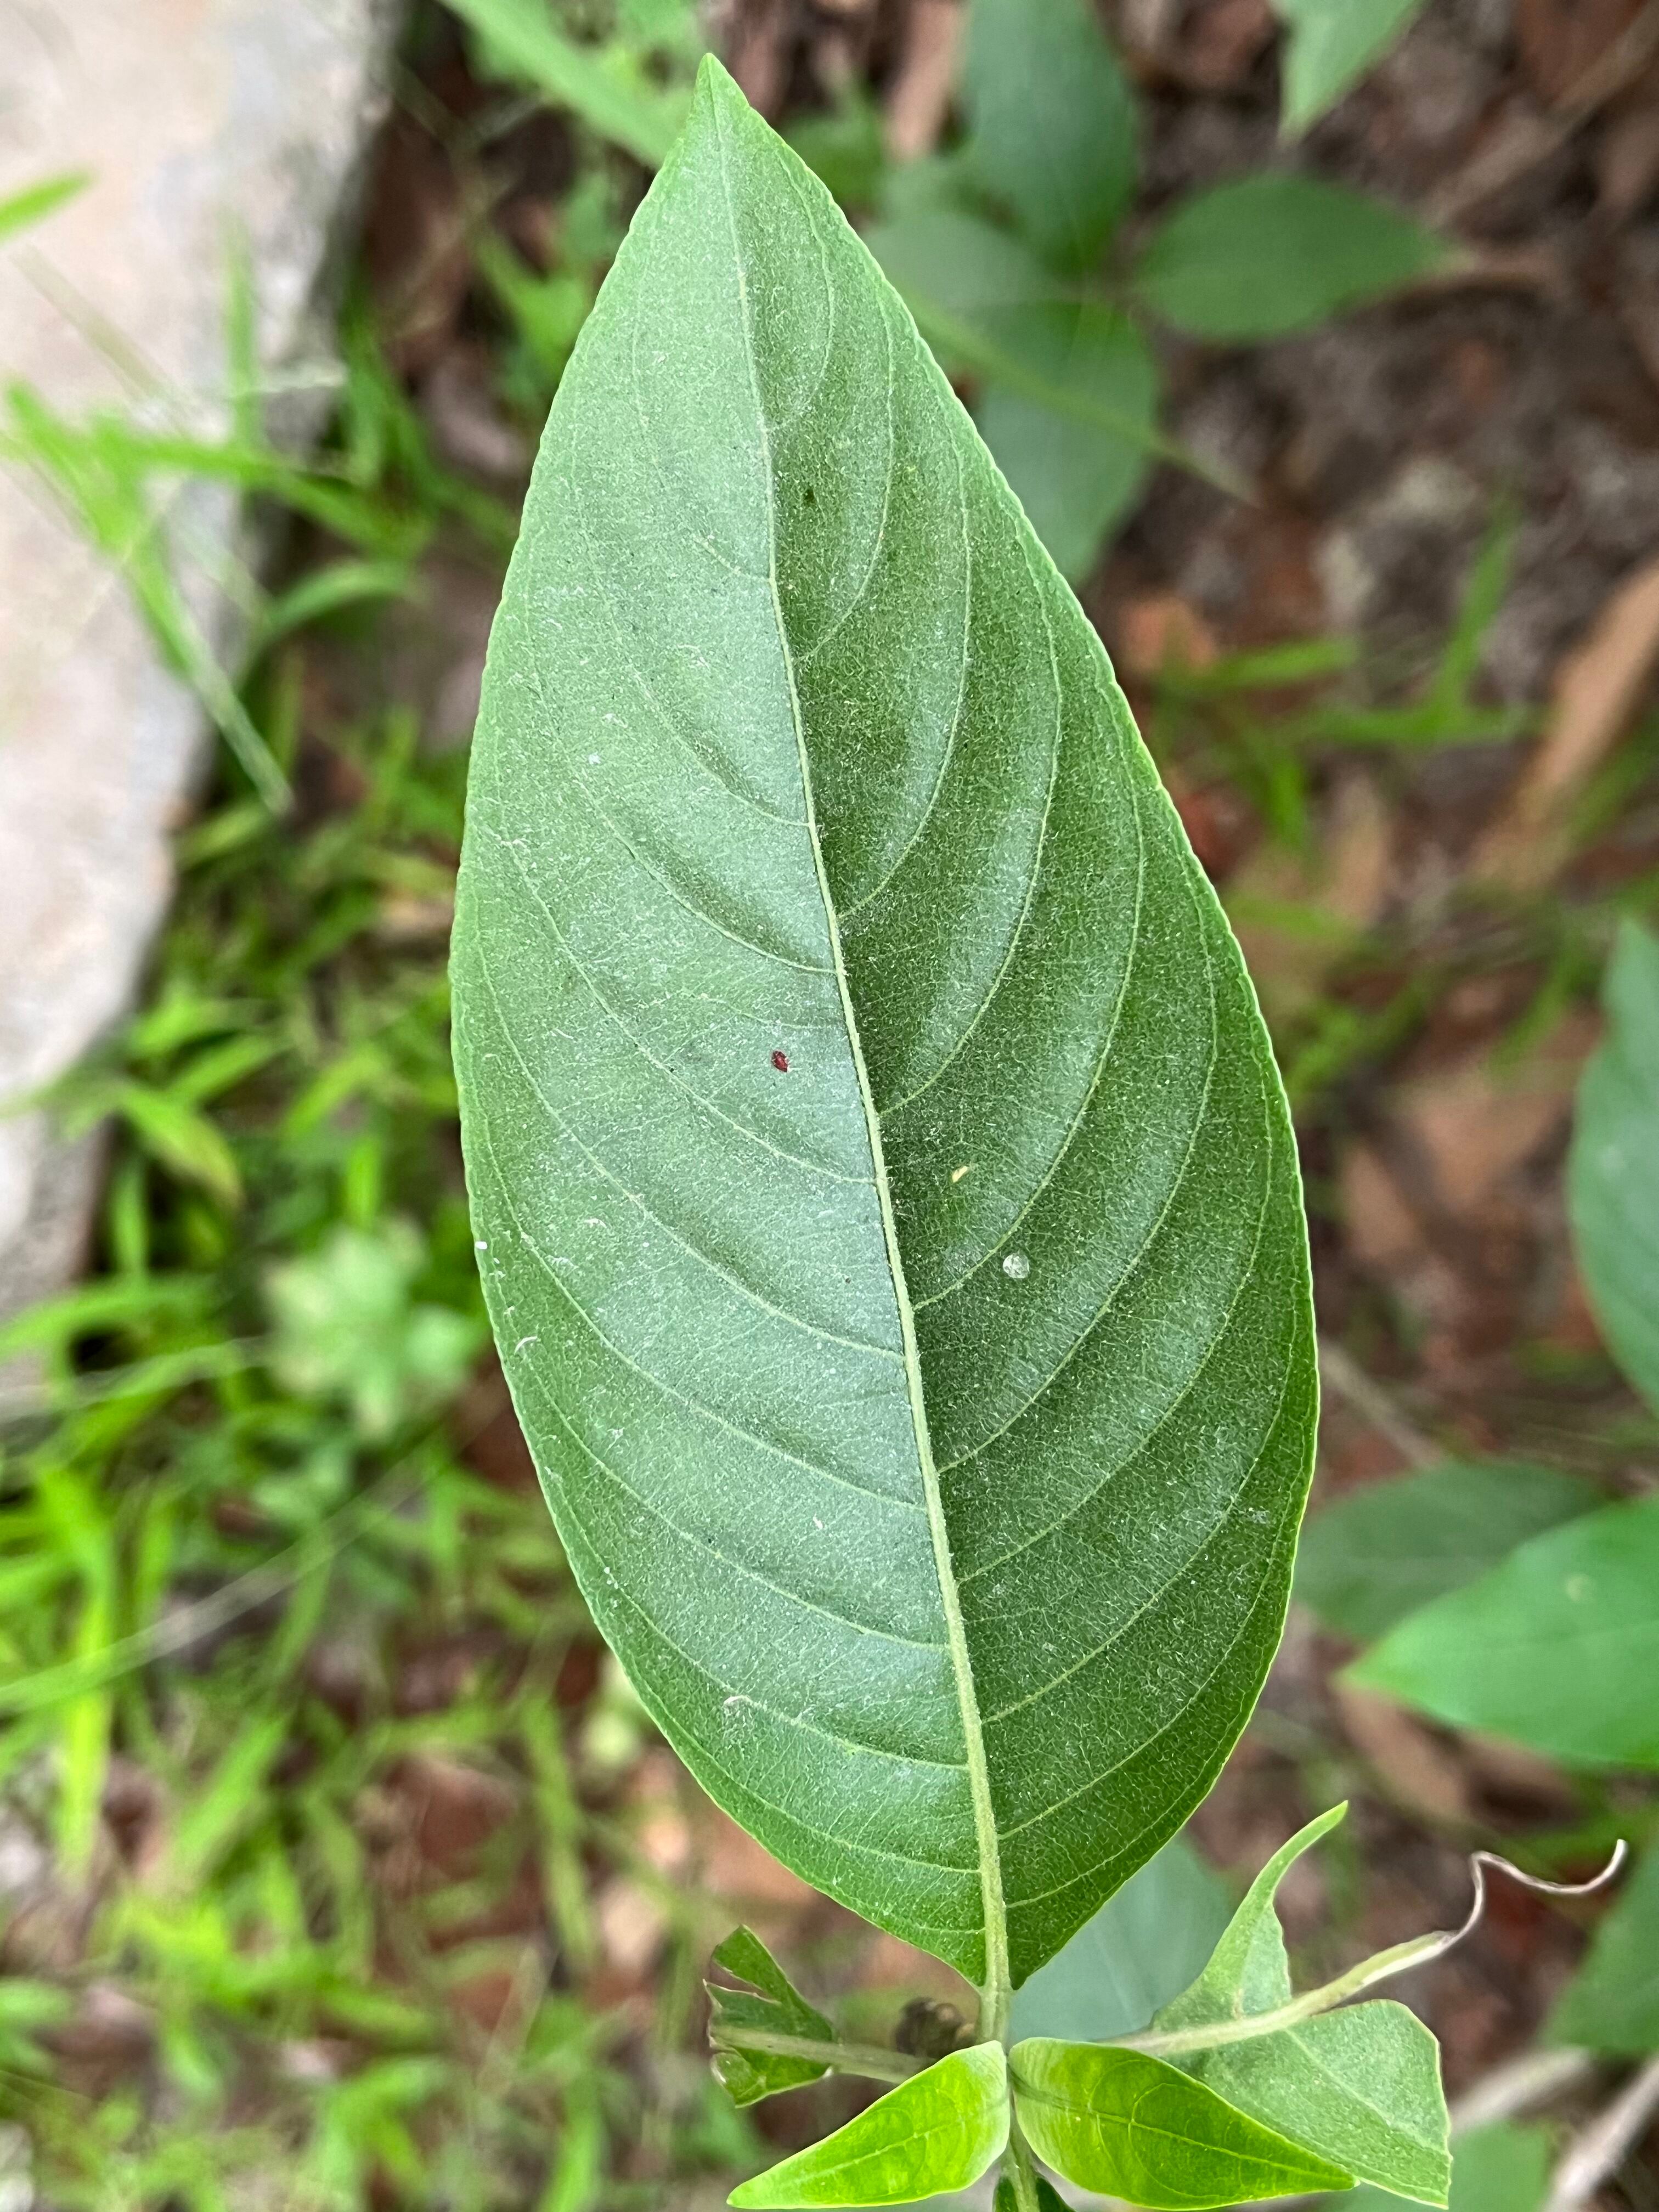
Plant species: justicia-adhatoda